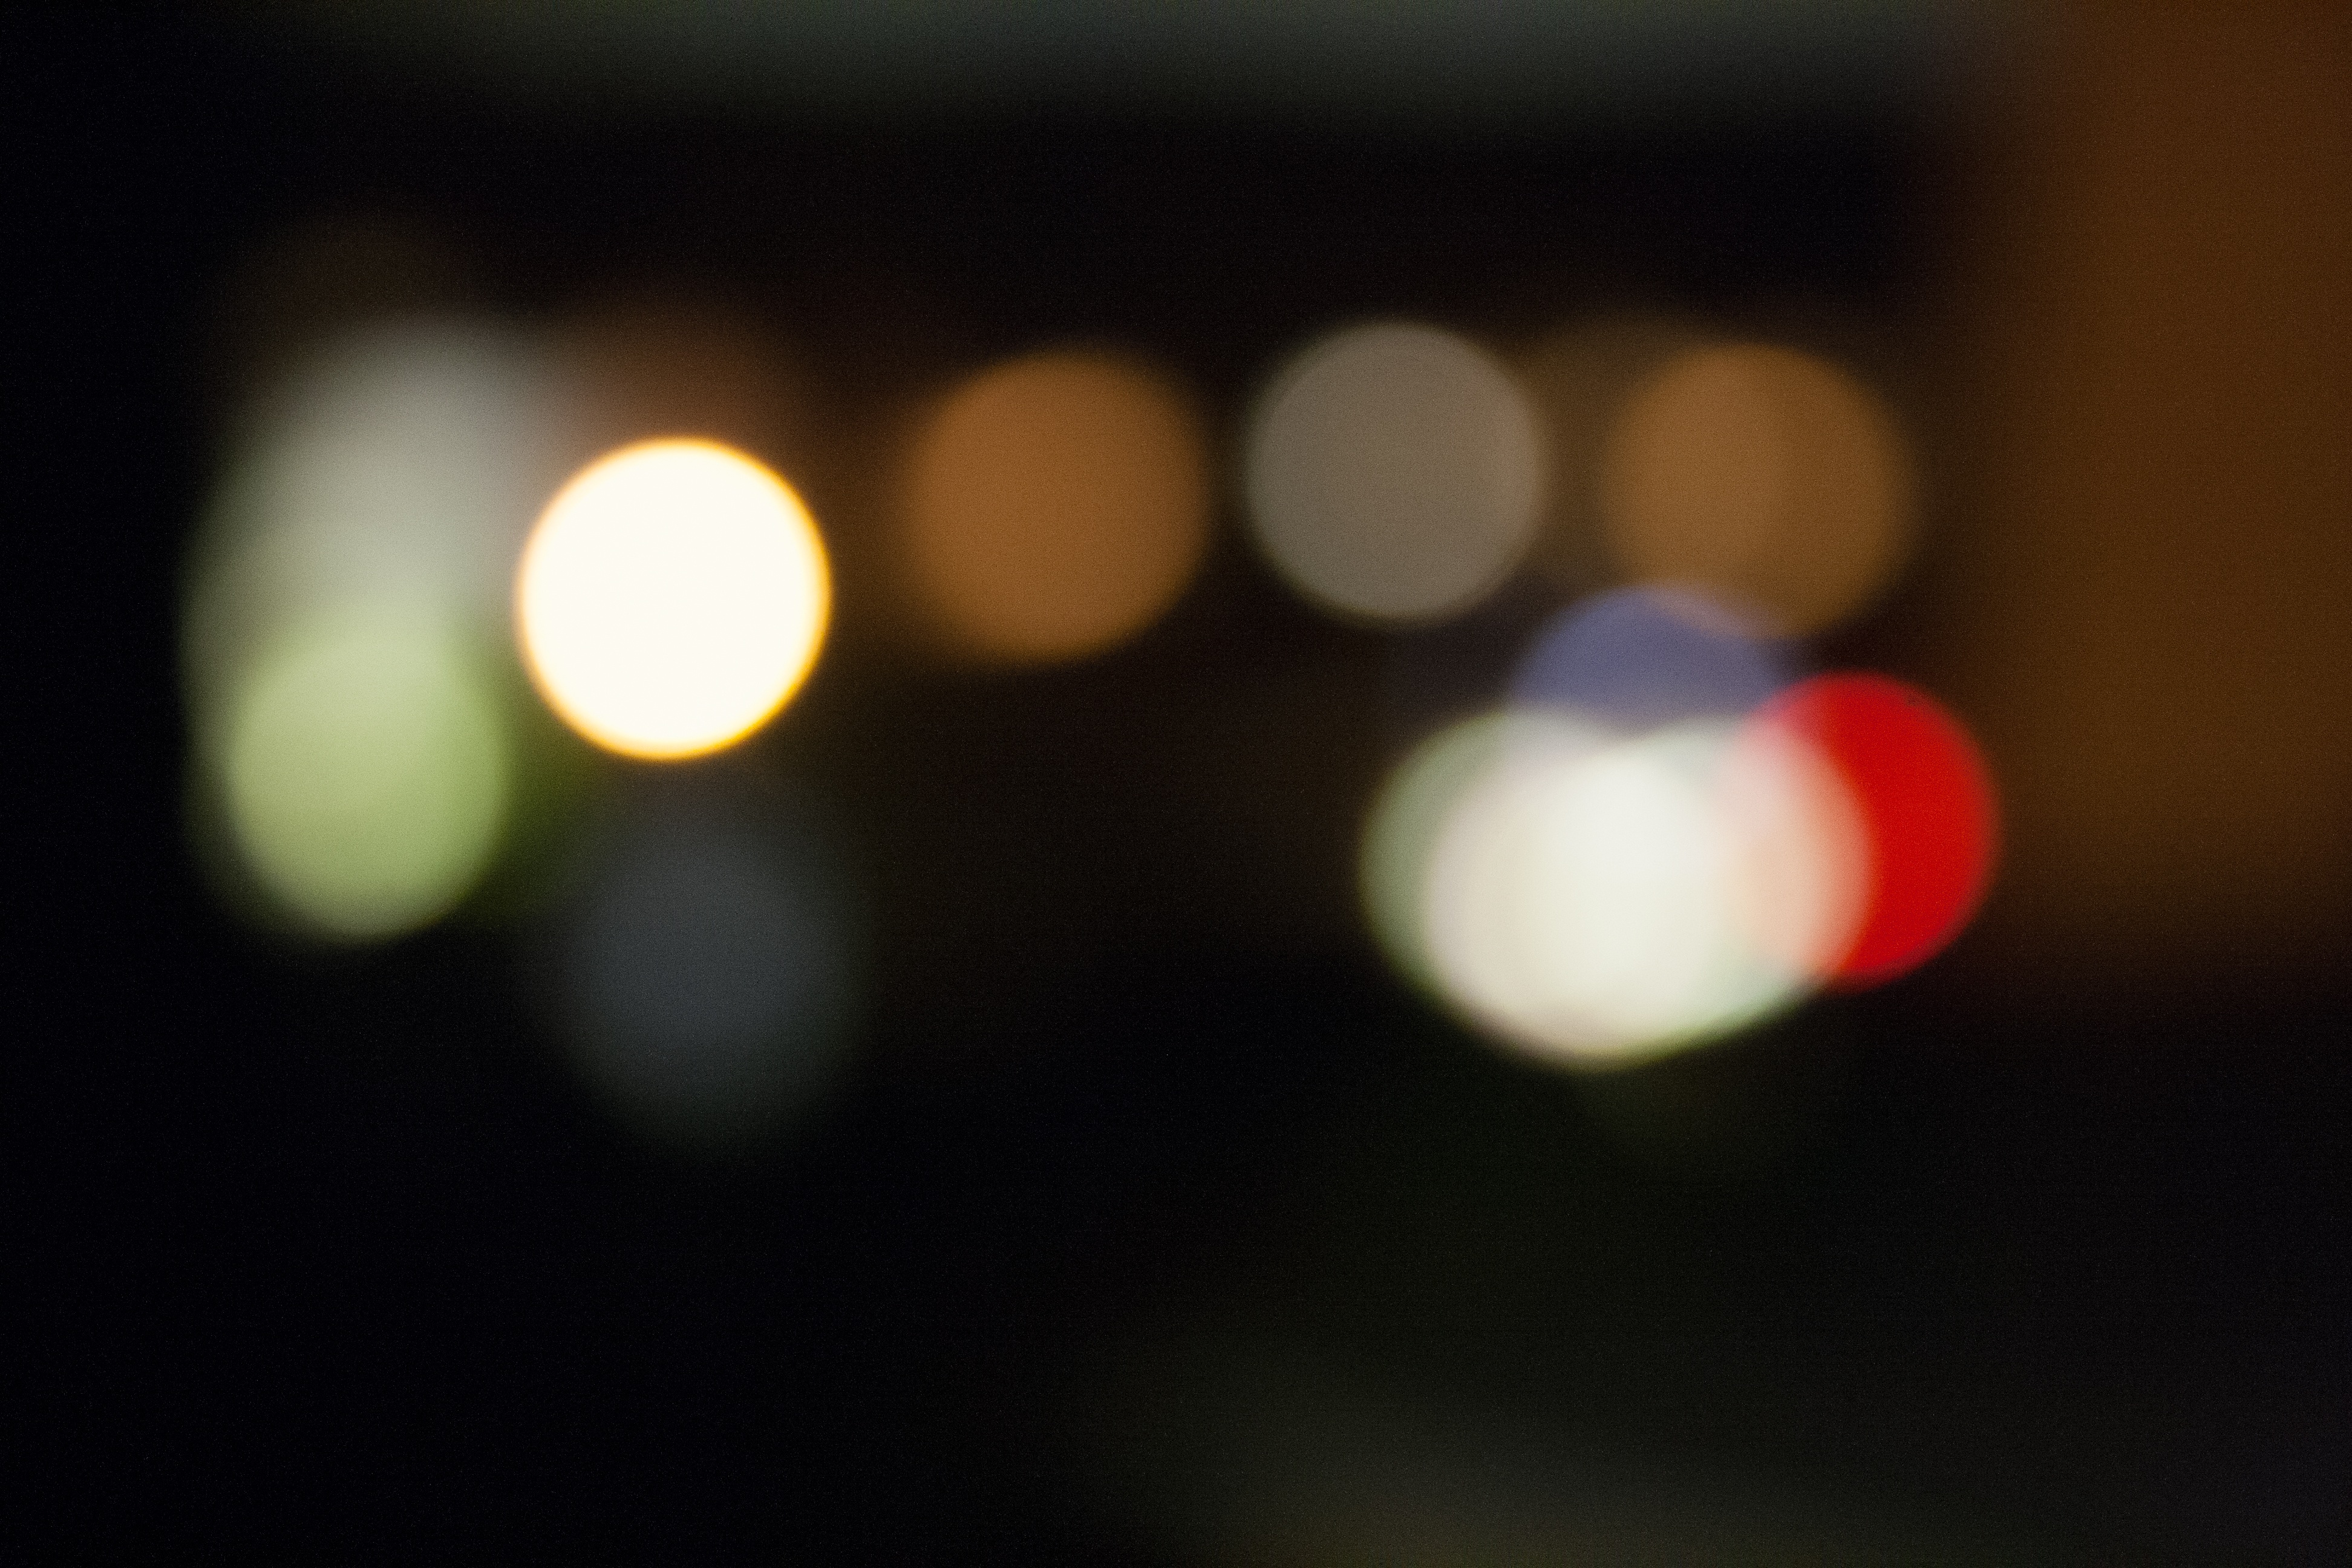
light, night, green, reflection, color, darkness, lighting, circle, close up, shape, macro photography